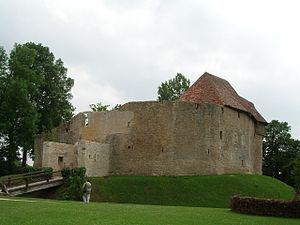
Chateau_crèvecoeur.JPG